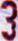
Number: 3